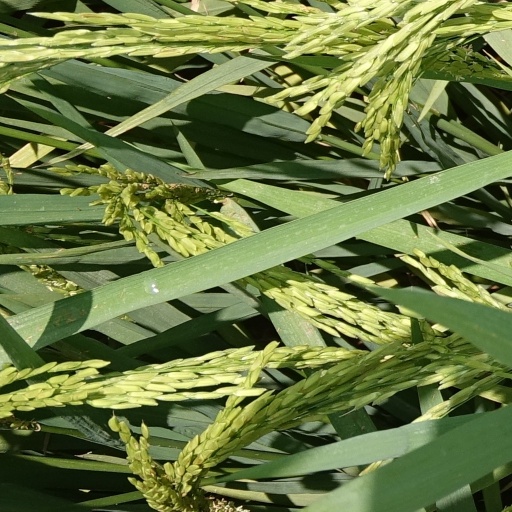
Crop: rice